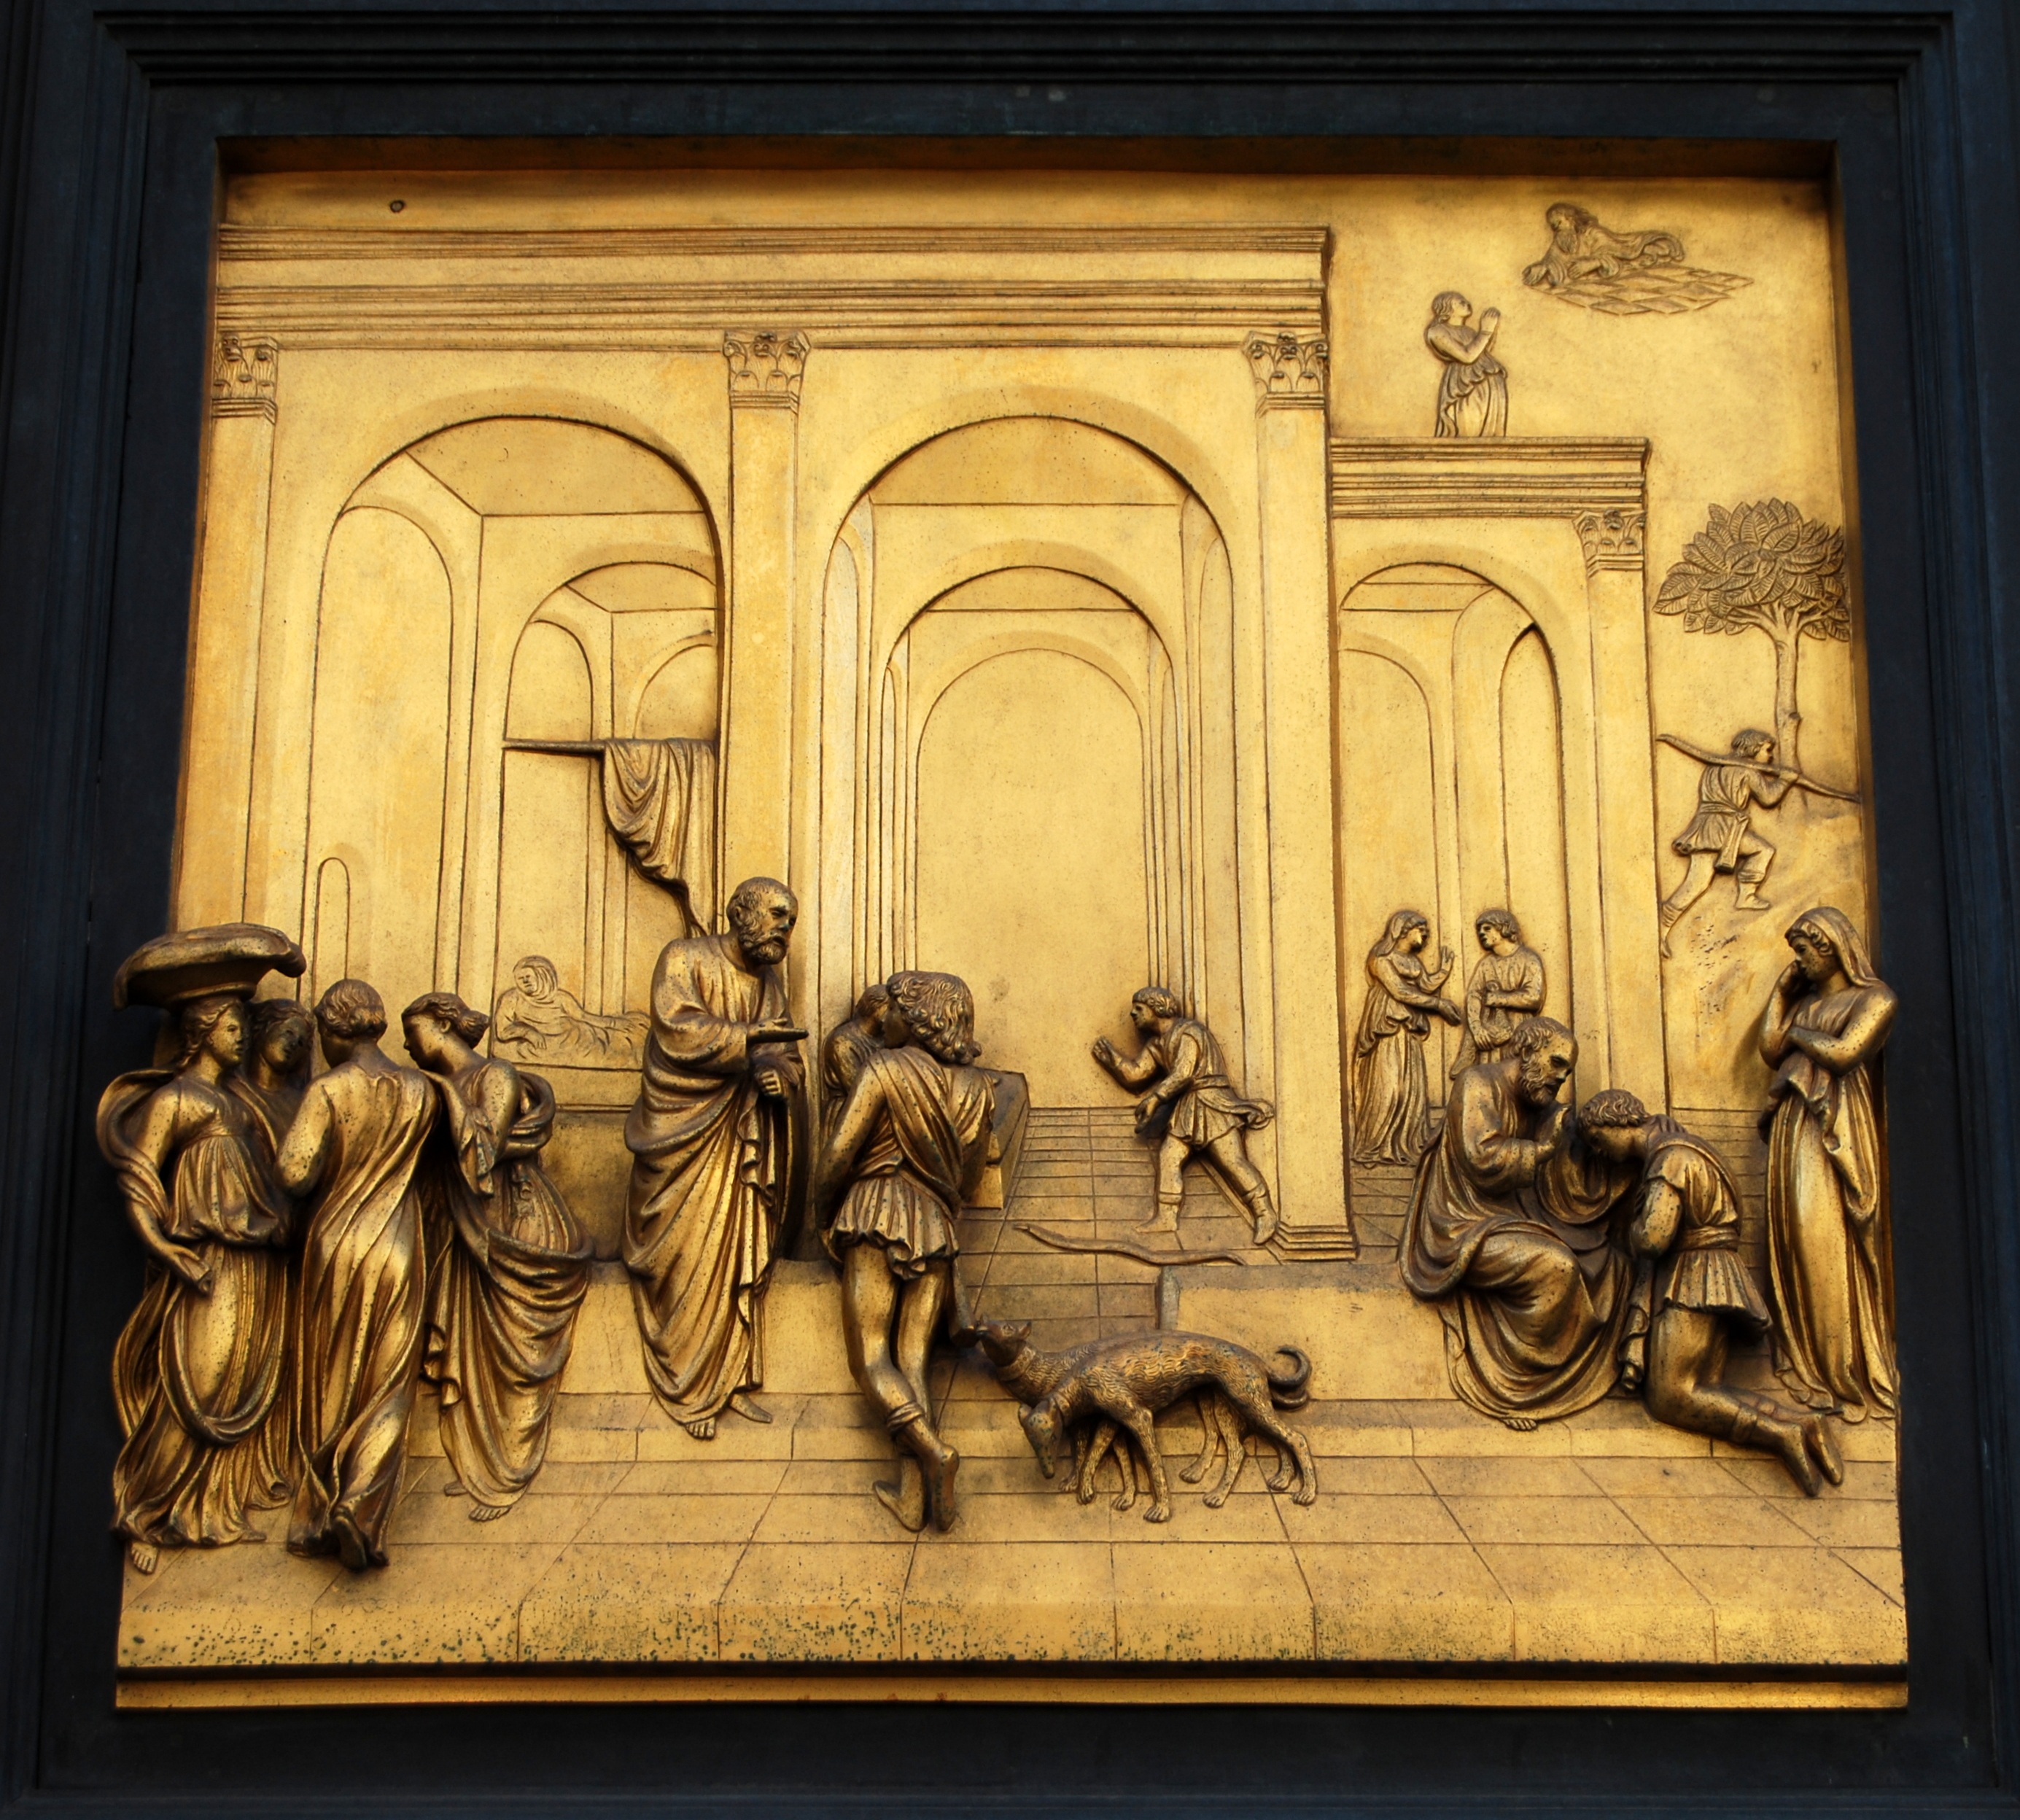
work, people, wood, window, golden, italy, tuscany, painting, baptistery, sculpture, art, gold, picture frame, renaissance, carving, florence, relief, middle ages, mythology, modern art, representation, particular, ancient history, door of paradise